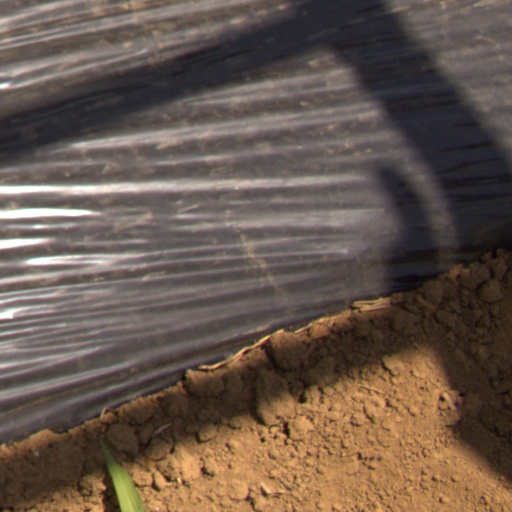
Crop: Jerusalem artichoke